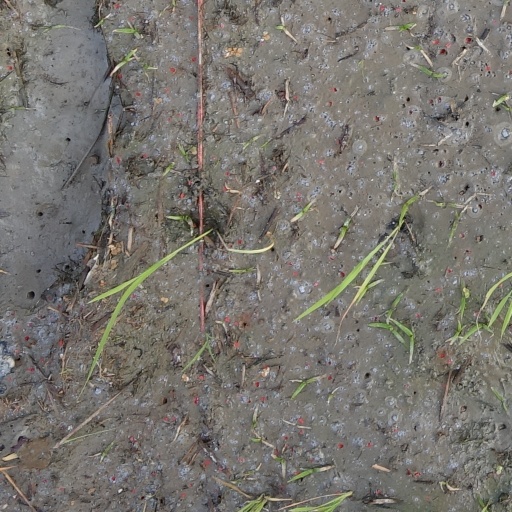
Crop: rice